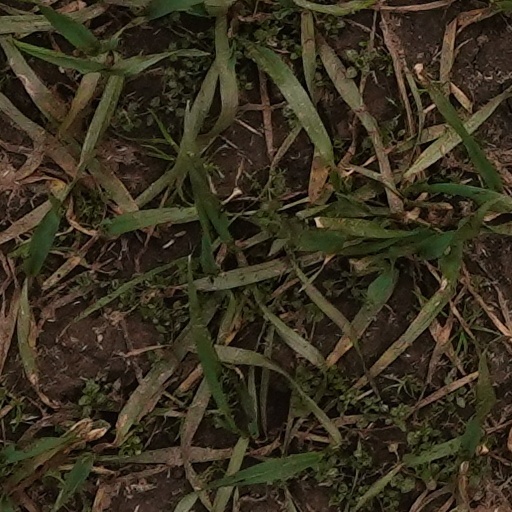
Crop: wheat